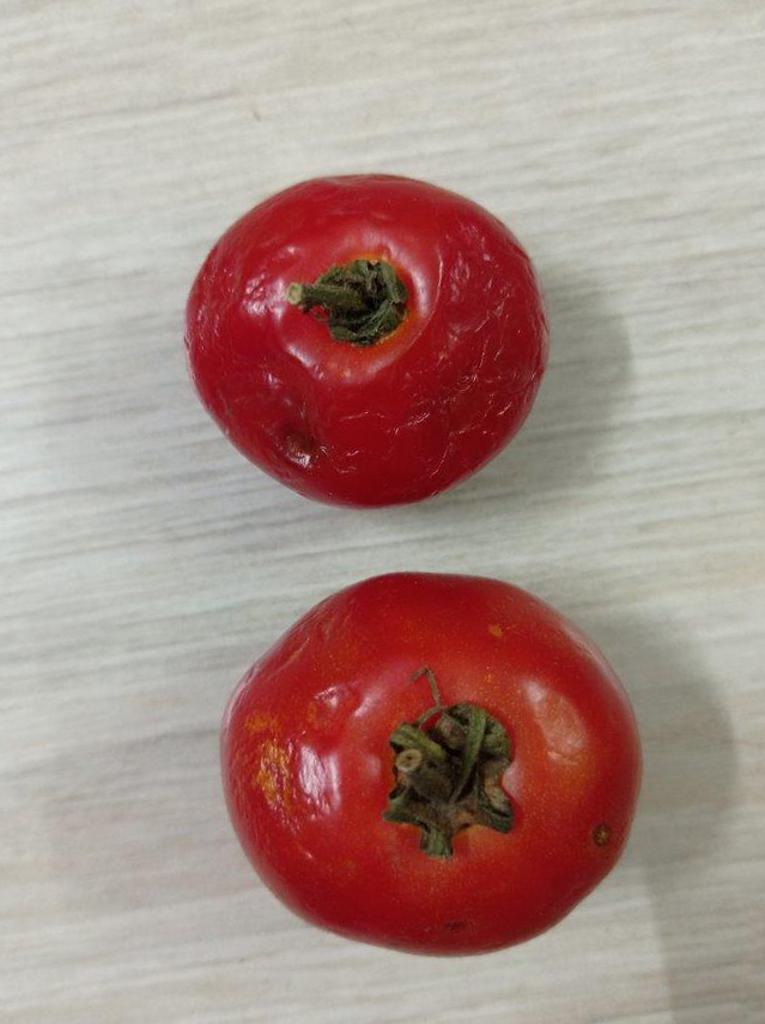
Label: Rotten